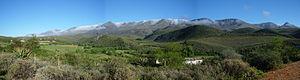
Les montagnes du fr:Swartberg au niveau du col fr:Swartberg Pass (Greater Swartberg), province du fr:Cap-Occidental, fr:Afrique du Sud
Le Swartberg est une chaîne de montagnes qui s'étire d'ouest en est à la limite septentrionale de la zone semi-désertique du Petit Karoo dans la province du Cap-Occidental en Afrique du Sud. Au nord se trouve la zone semi-désertique du Grand Karoo. Il fait partie des montagnes du système géologique de la ceinture plissée du Cap.
Le Karoo est un semi-désert situé en Afrique du Sud. Il se divise en deux sous-régions séparées par les montagnes du Swartberg : le Grand Karoo au nord et le petit Karoo au sud.